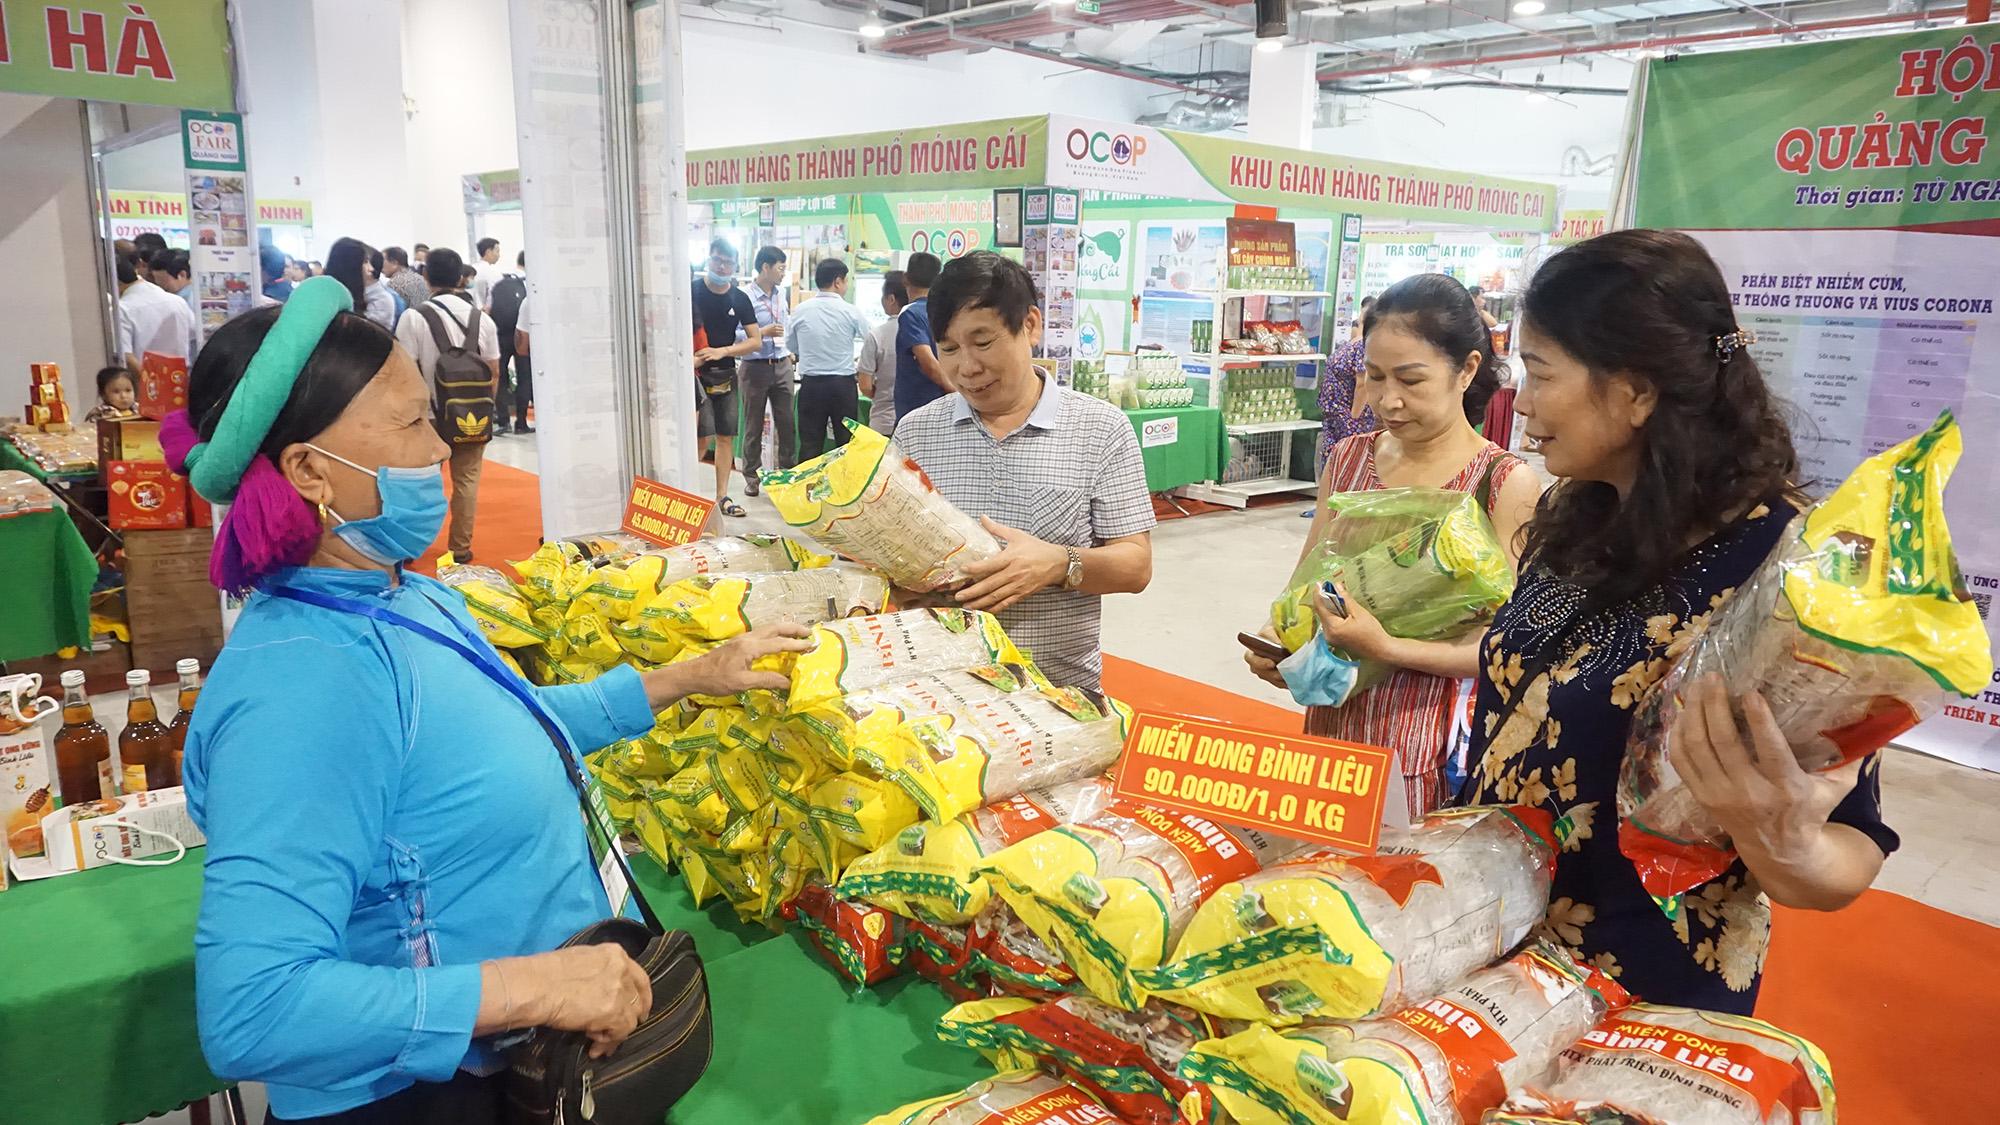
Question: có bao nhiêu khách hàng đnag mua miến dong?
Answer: ba người